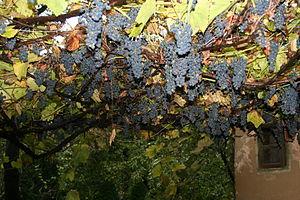
La viticulture en Ukraine est héritière d'une longue tradition. La vigne introduite par les Grecs a prospéré avec l'appui du christianisme. L'empire russe puis soviétique l'a orientée vers une production de luxe qui allait de pair avec les villes balnéaires de la Crimée. Elle bénéficie pour cela d'un climat favorable.